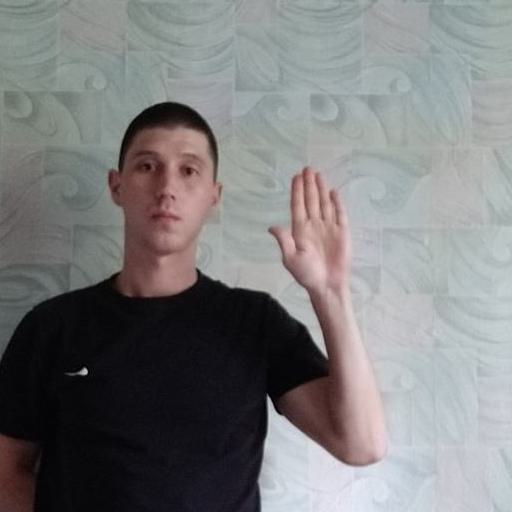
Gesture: stop